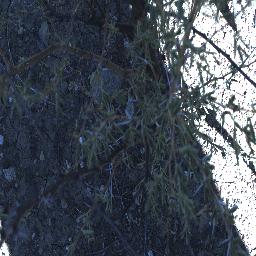
Label: prickly_acacia